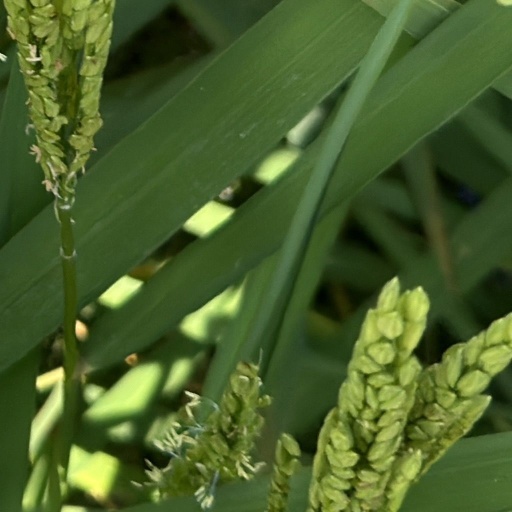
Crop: rice